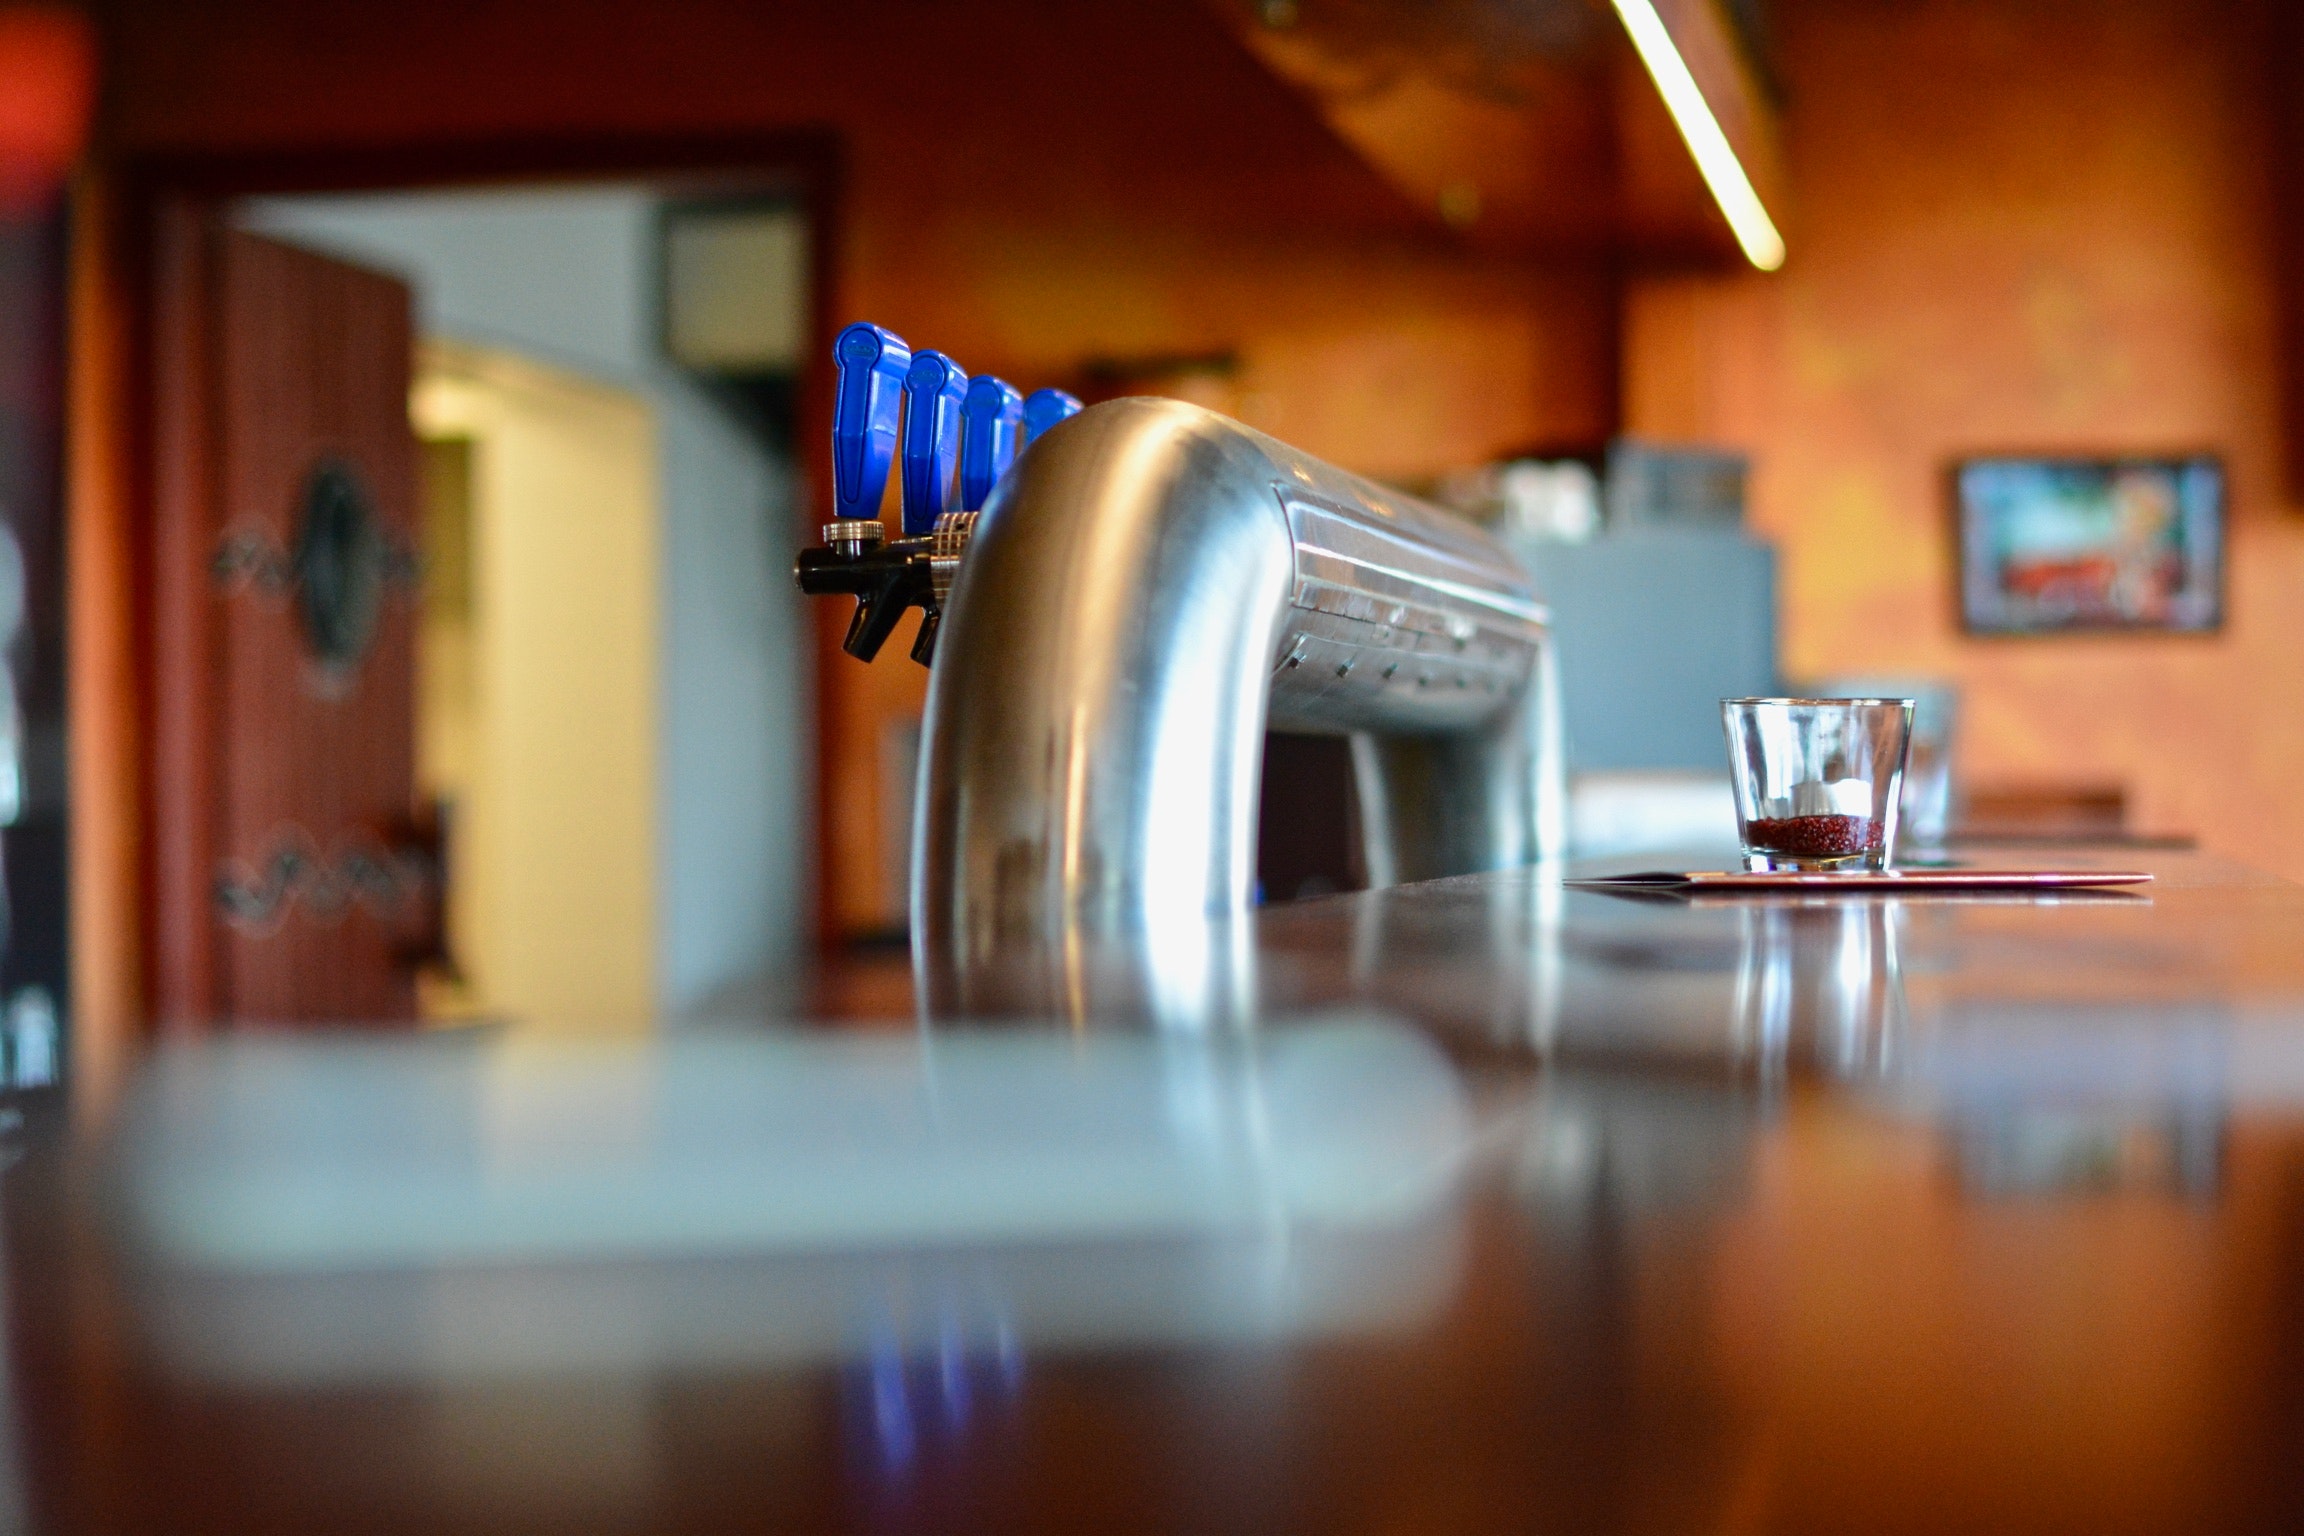
room, table, restaurant, interior design, glass, flooring, house, hardwood, building, furniture, metal